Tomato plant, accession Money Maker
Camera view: vertical (180 deg); turntable rotation: 0 degrees
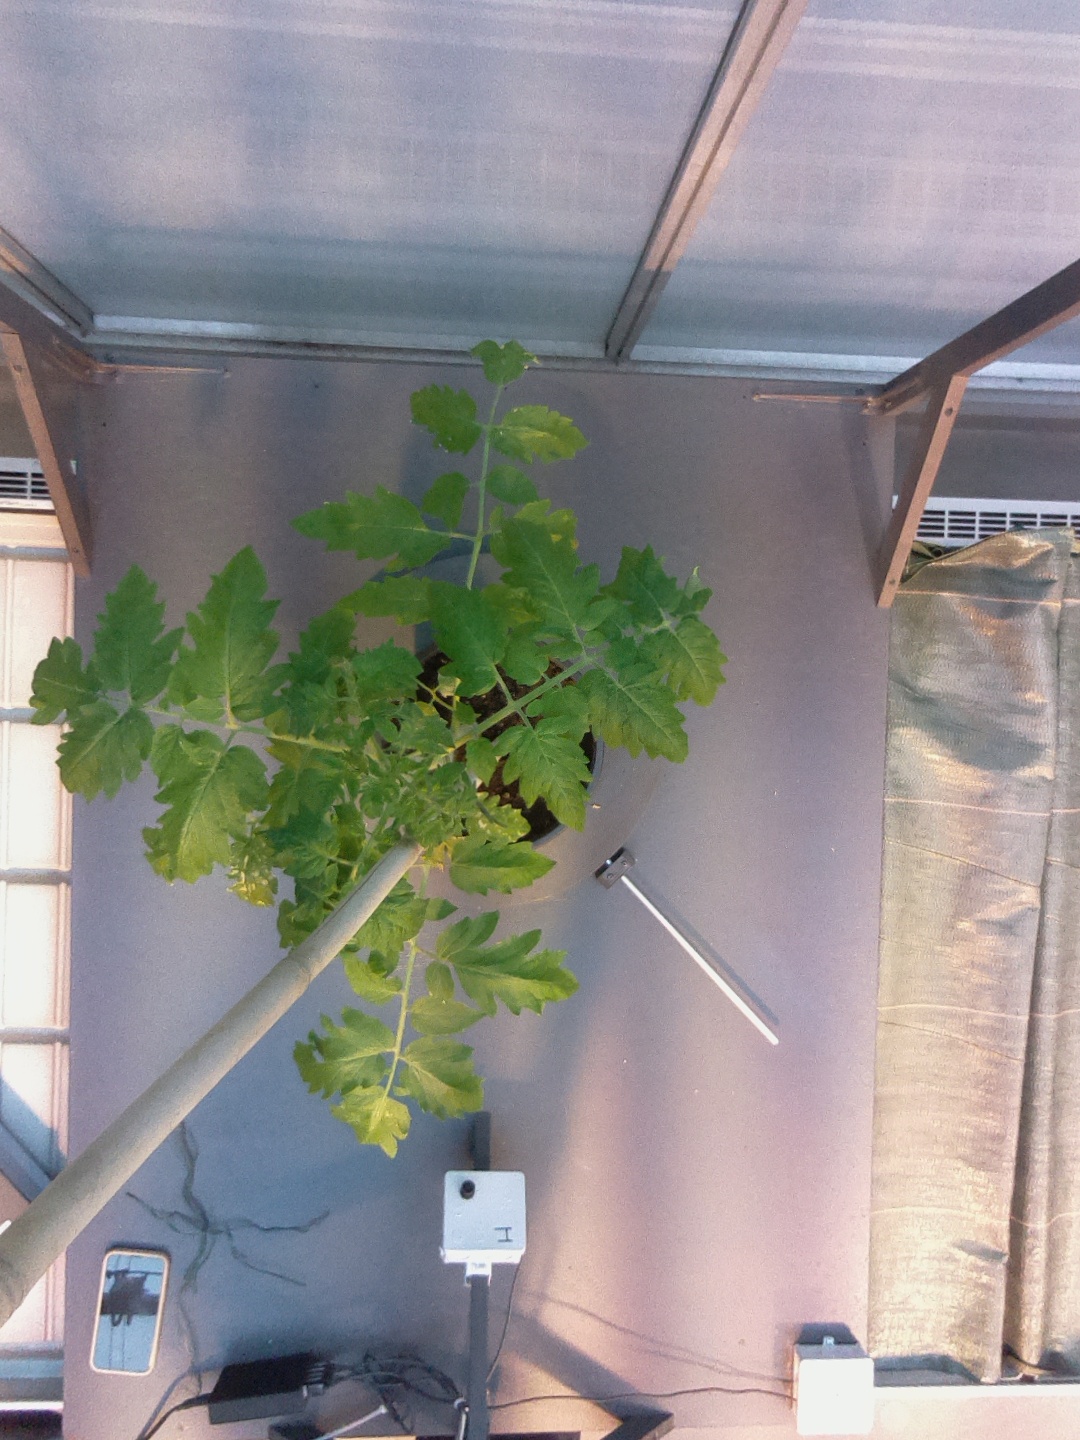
BBCH growth stage 14: 8 of true leaves visible